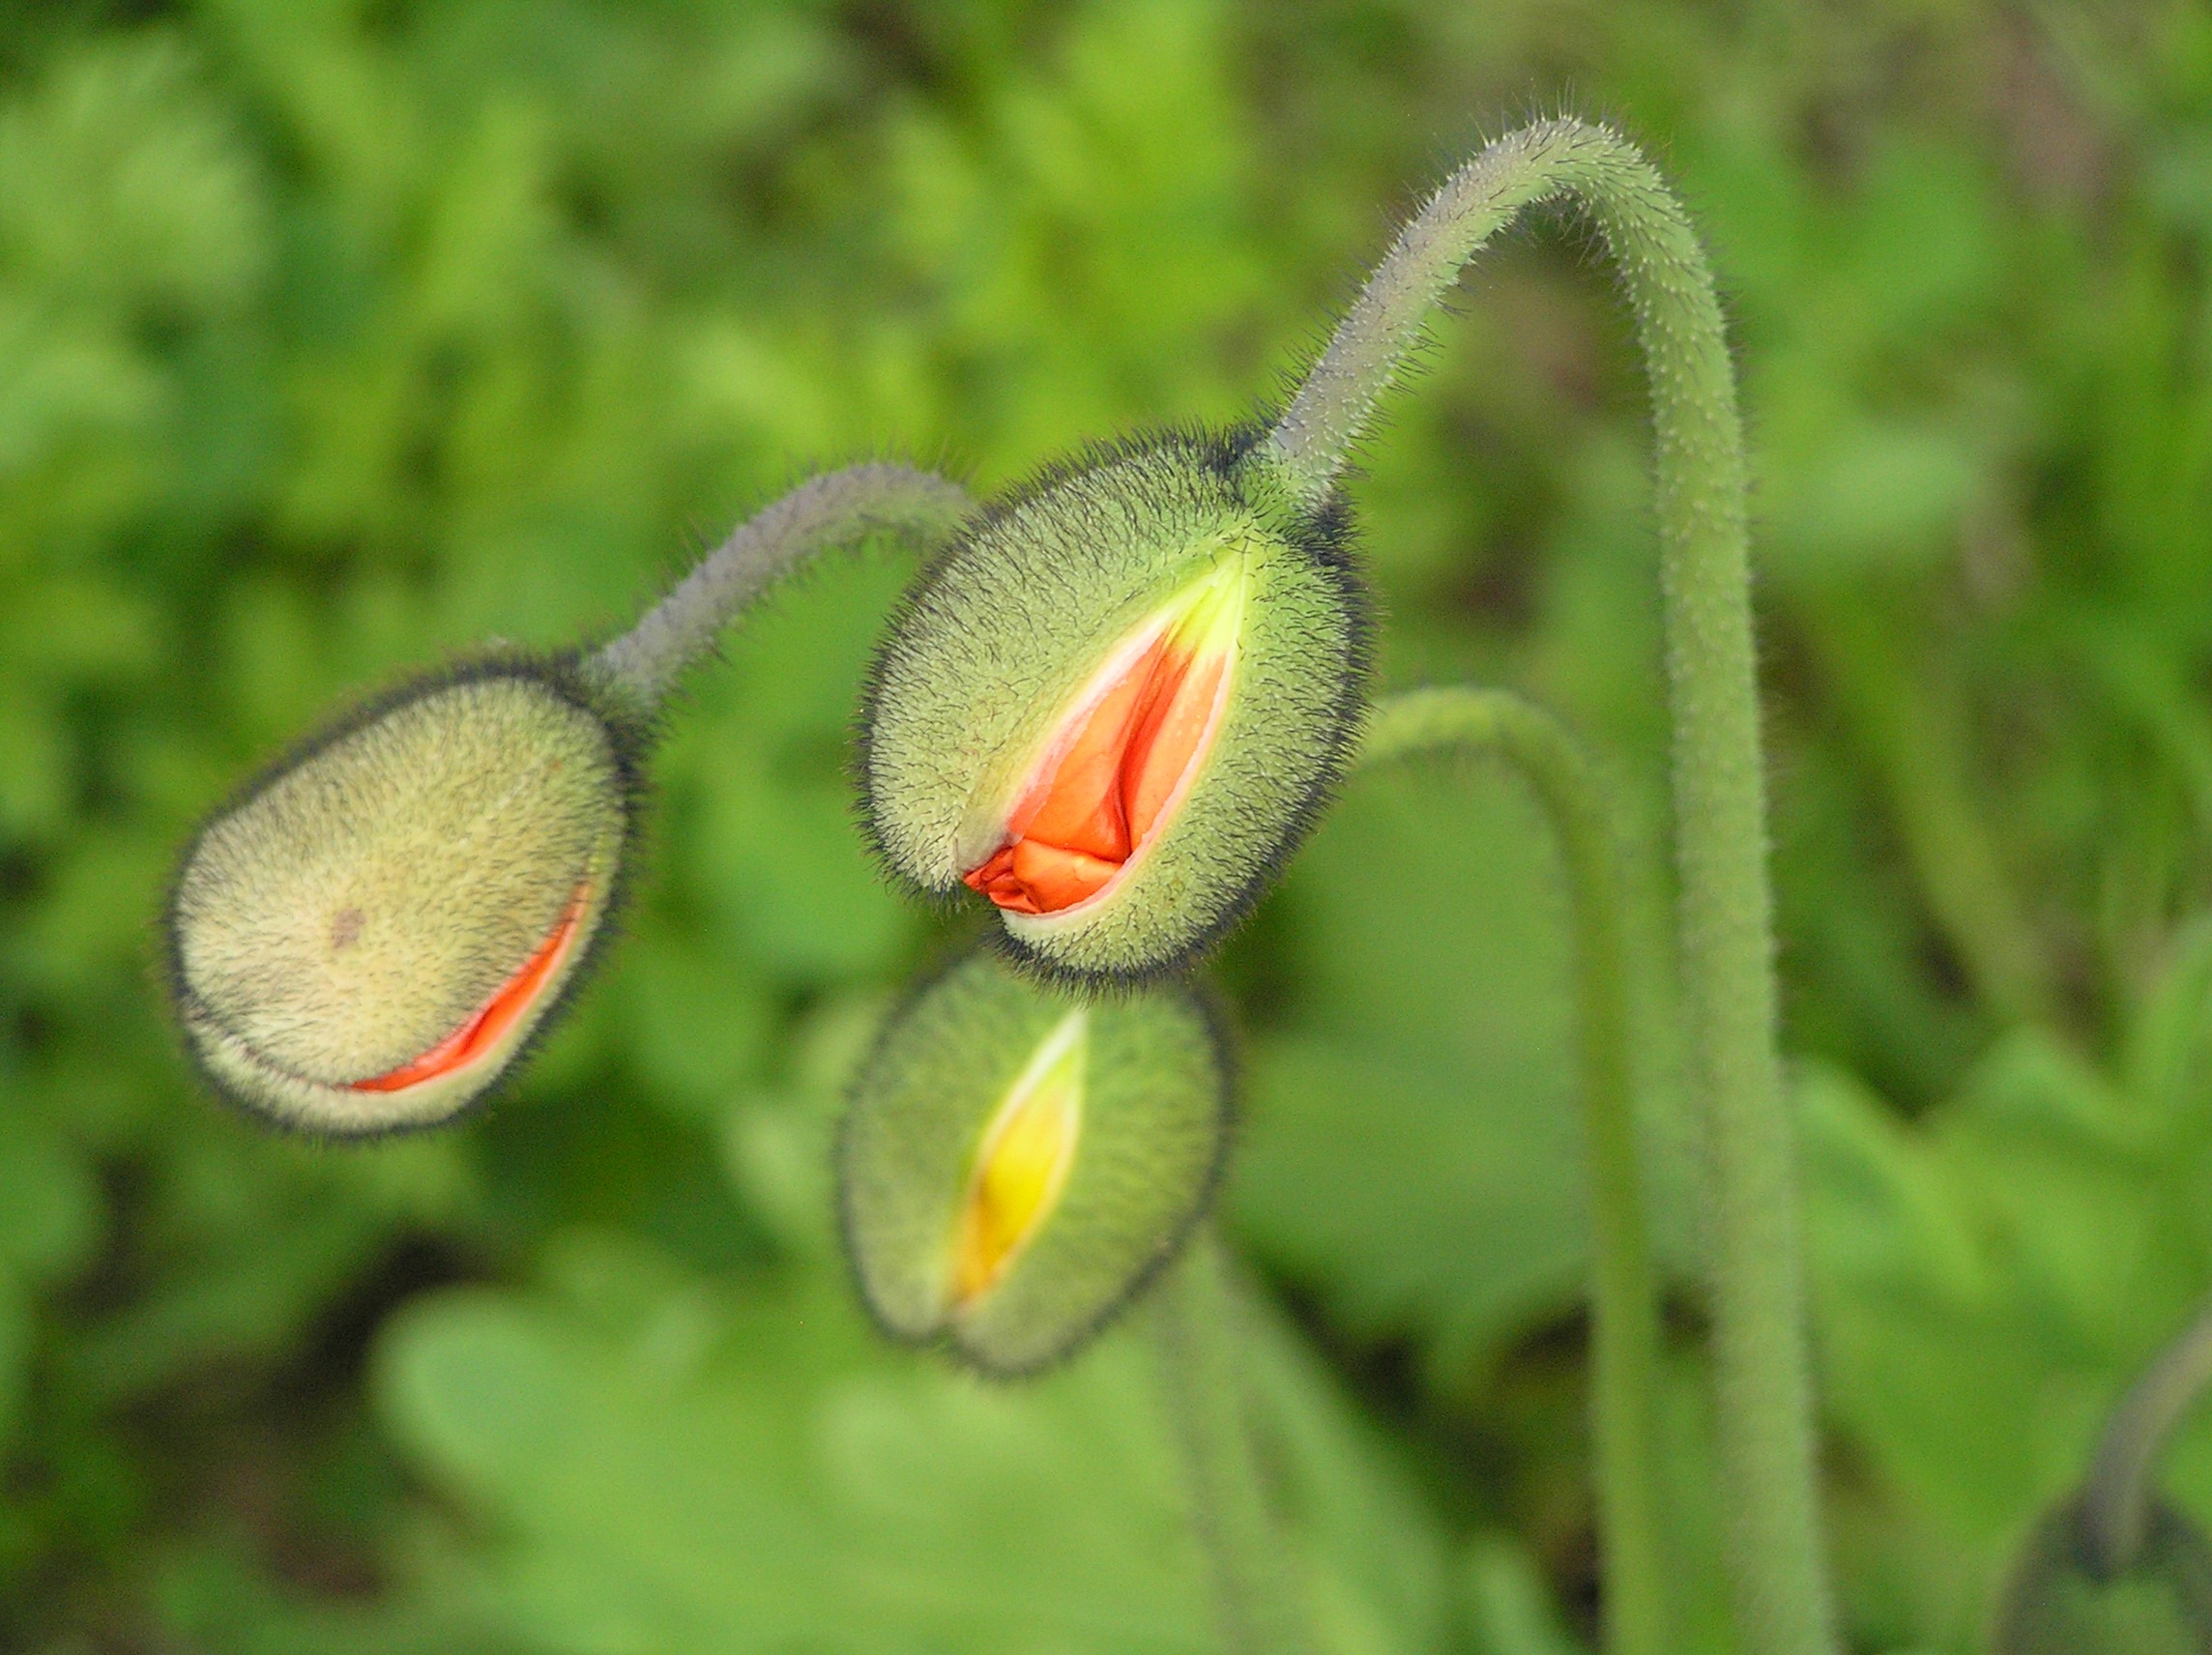
nature, plant, flower, petal, green, macro, botany, flora, wildflower, flowers, close up, macro photography, flowering plant, flower buds, plant stem, land plant